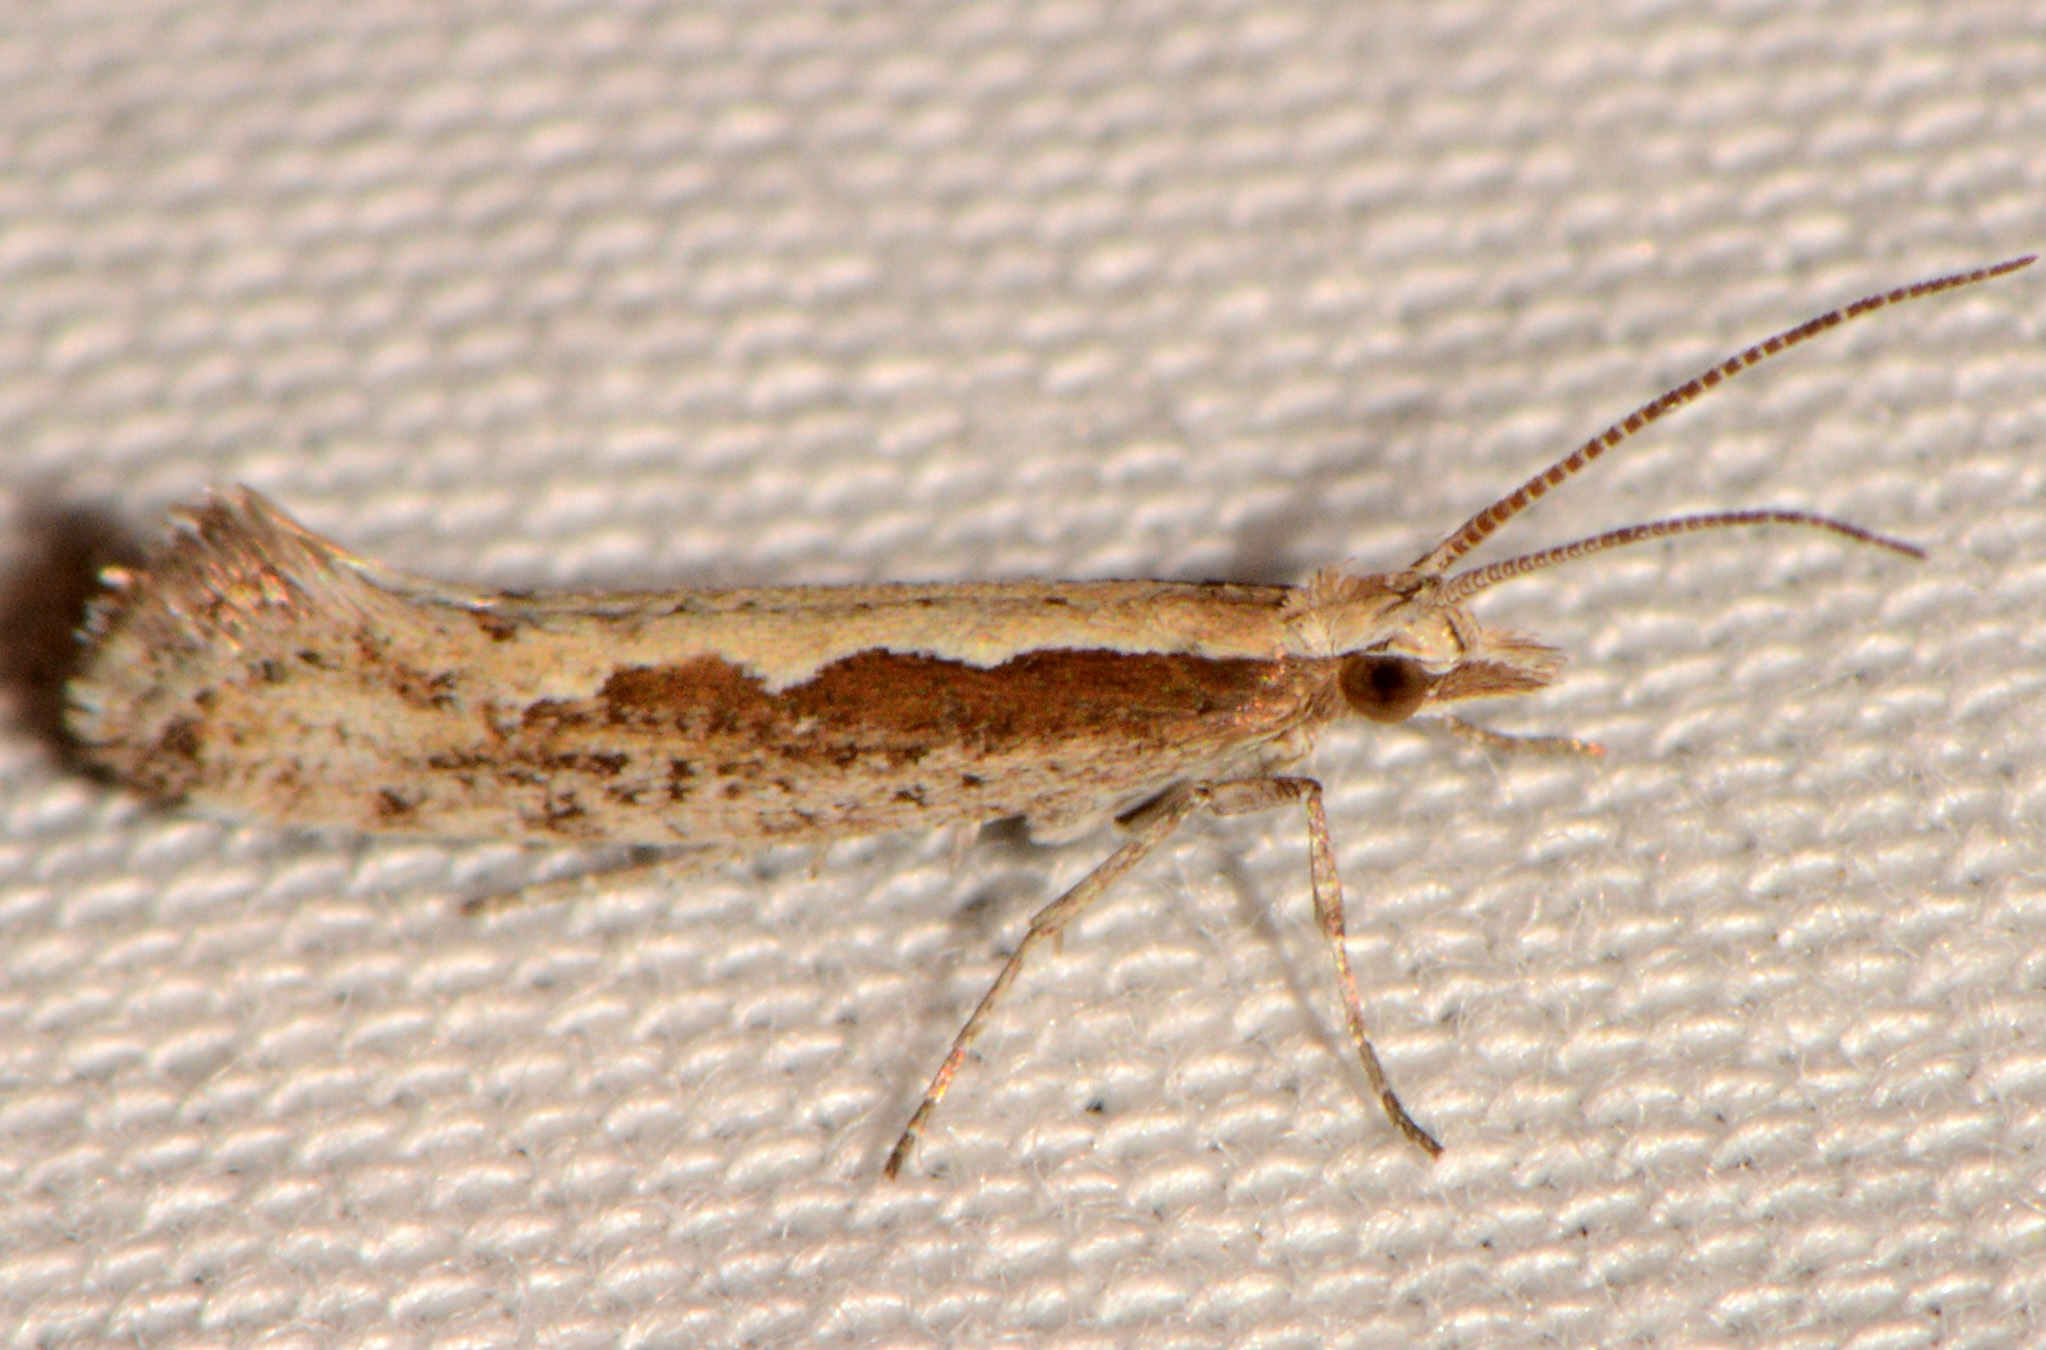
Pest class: diamondback_moth